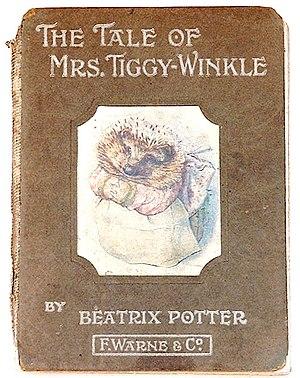
Madame Piquedru la blanchisseuse ou Poupette-à-l'épingle est un livre pour enfants écrit et illustré par Beatrix Potter paru en 1905 chez Frederick Warne & Co.